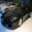
Label: automobile